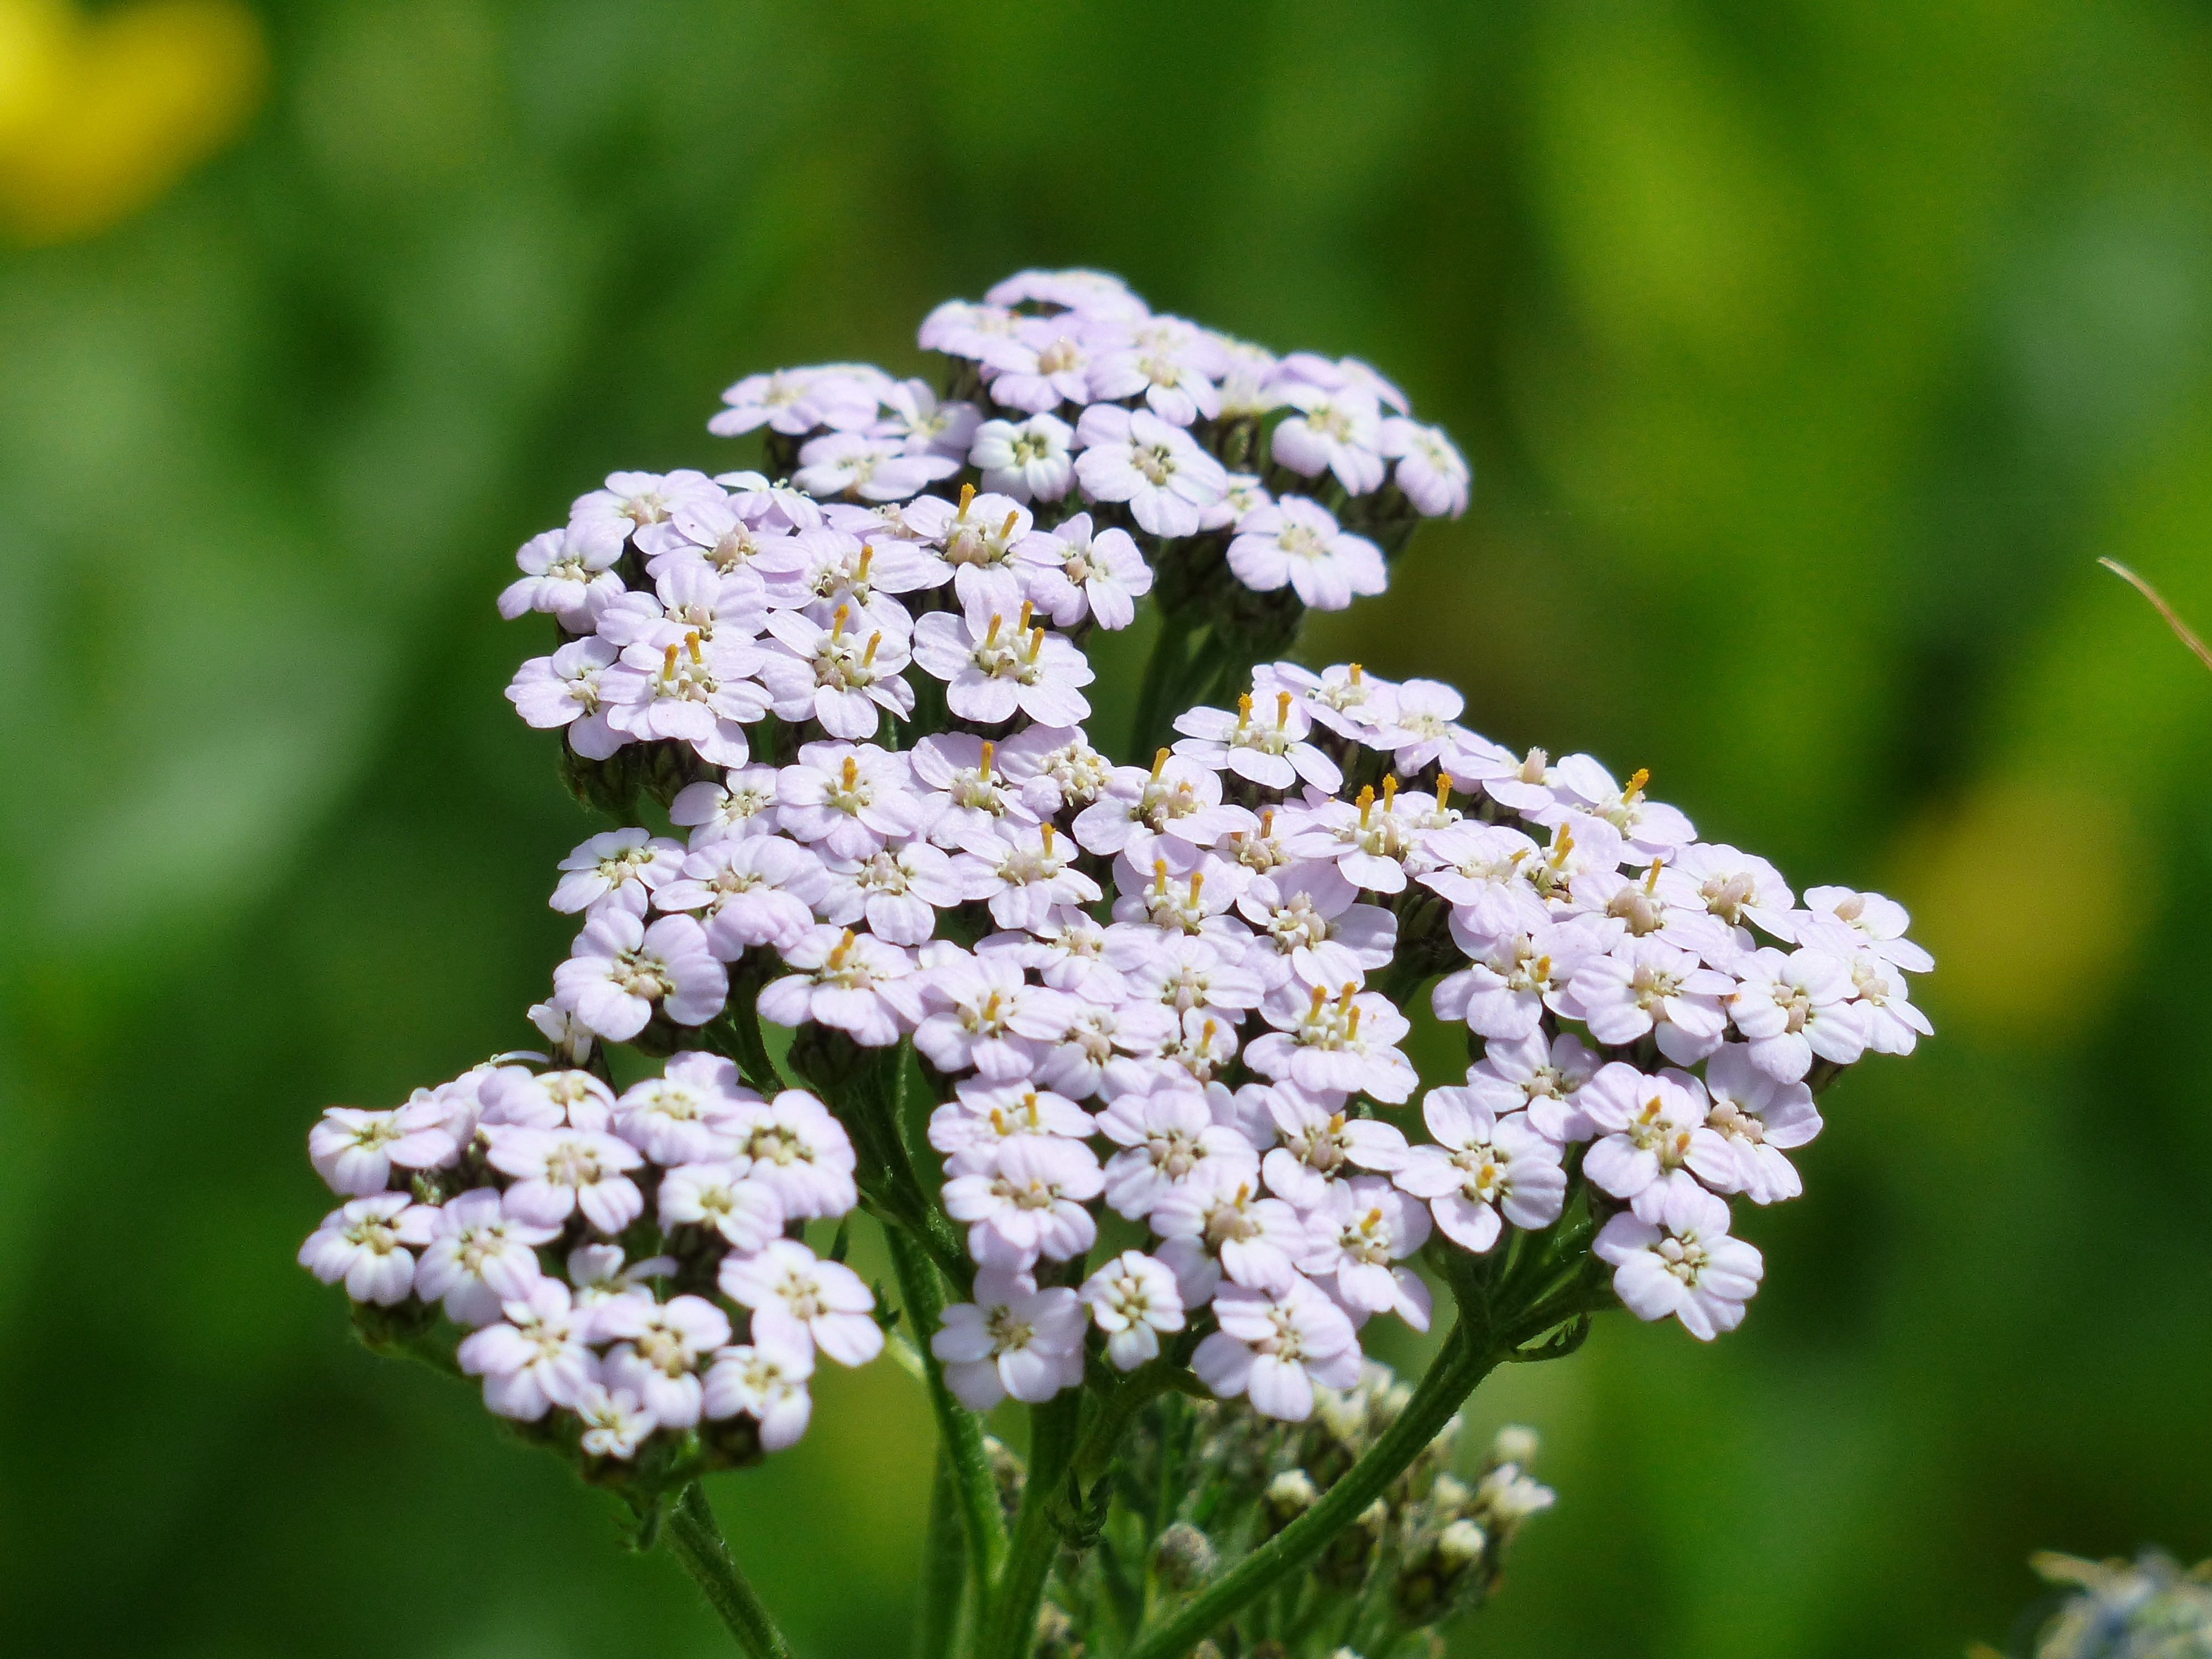
blossom, plant, flower, bloom, herb, botany, pink, flora, wildflower, pointed flower, forget me not, violet, asteraceae, candytuft, yarrow, achillea, composites, medicinal plant, macro photography, inflorescence, anthriscus, flowering plant, grassland plants, daisy family, light purple, cow parsley, light pink, achillea millefolium, blueme, land plant, tanacetum parthenium, evergreen candytuft